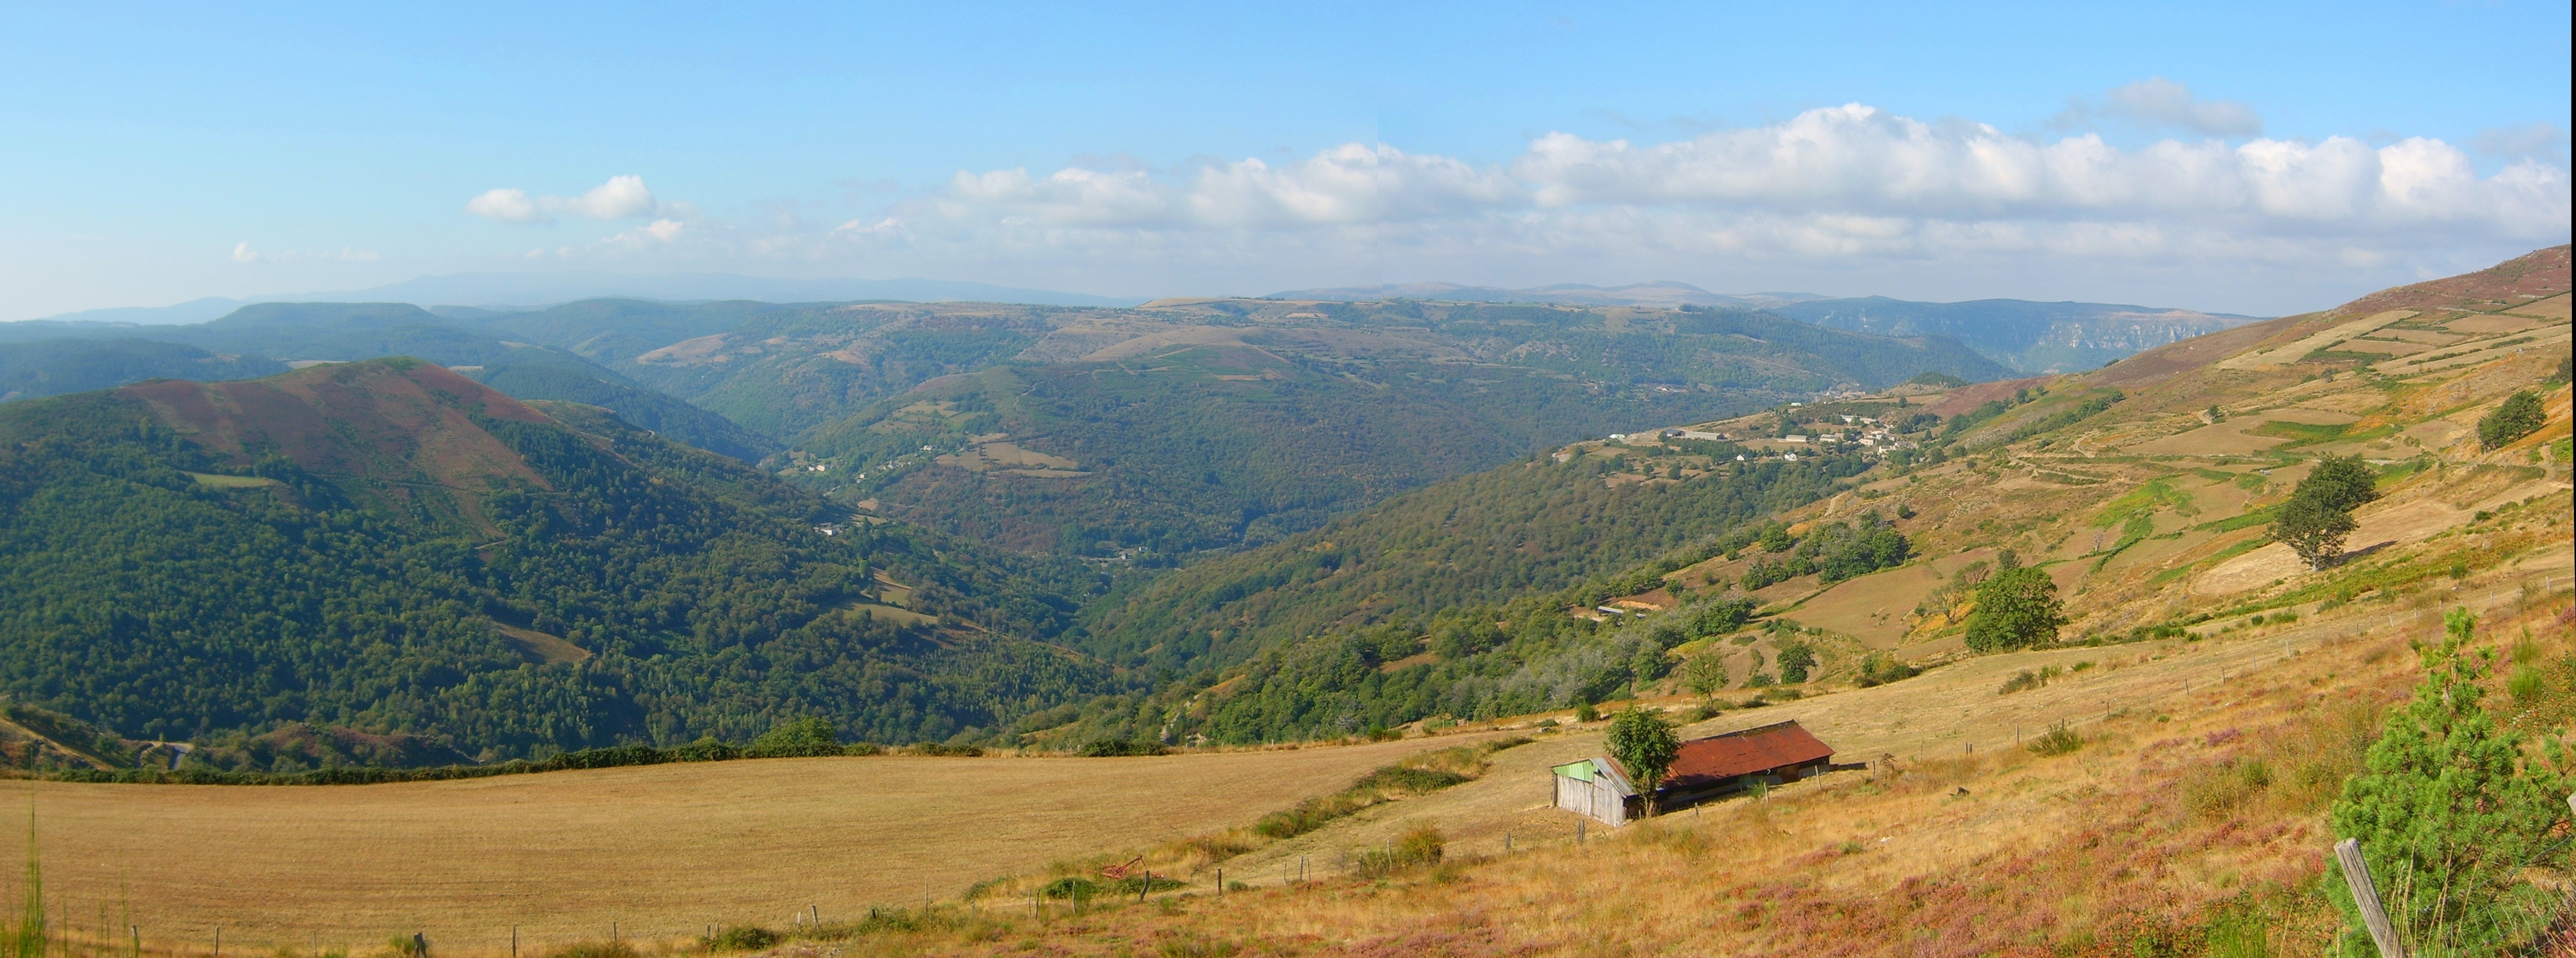
france, mountainous landforms, hill, highland, mountain, hill station, natural landscape, ridge, wilderness, fell, valley, rural area, grassland, land lot, plain, mountain range, ecoregion, landscape, sky, plateau, photography, panorama, terrain, pasture, steppe, meadow, mount scenery, national park, road, escarpment